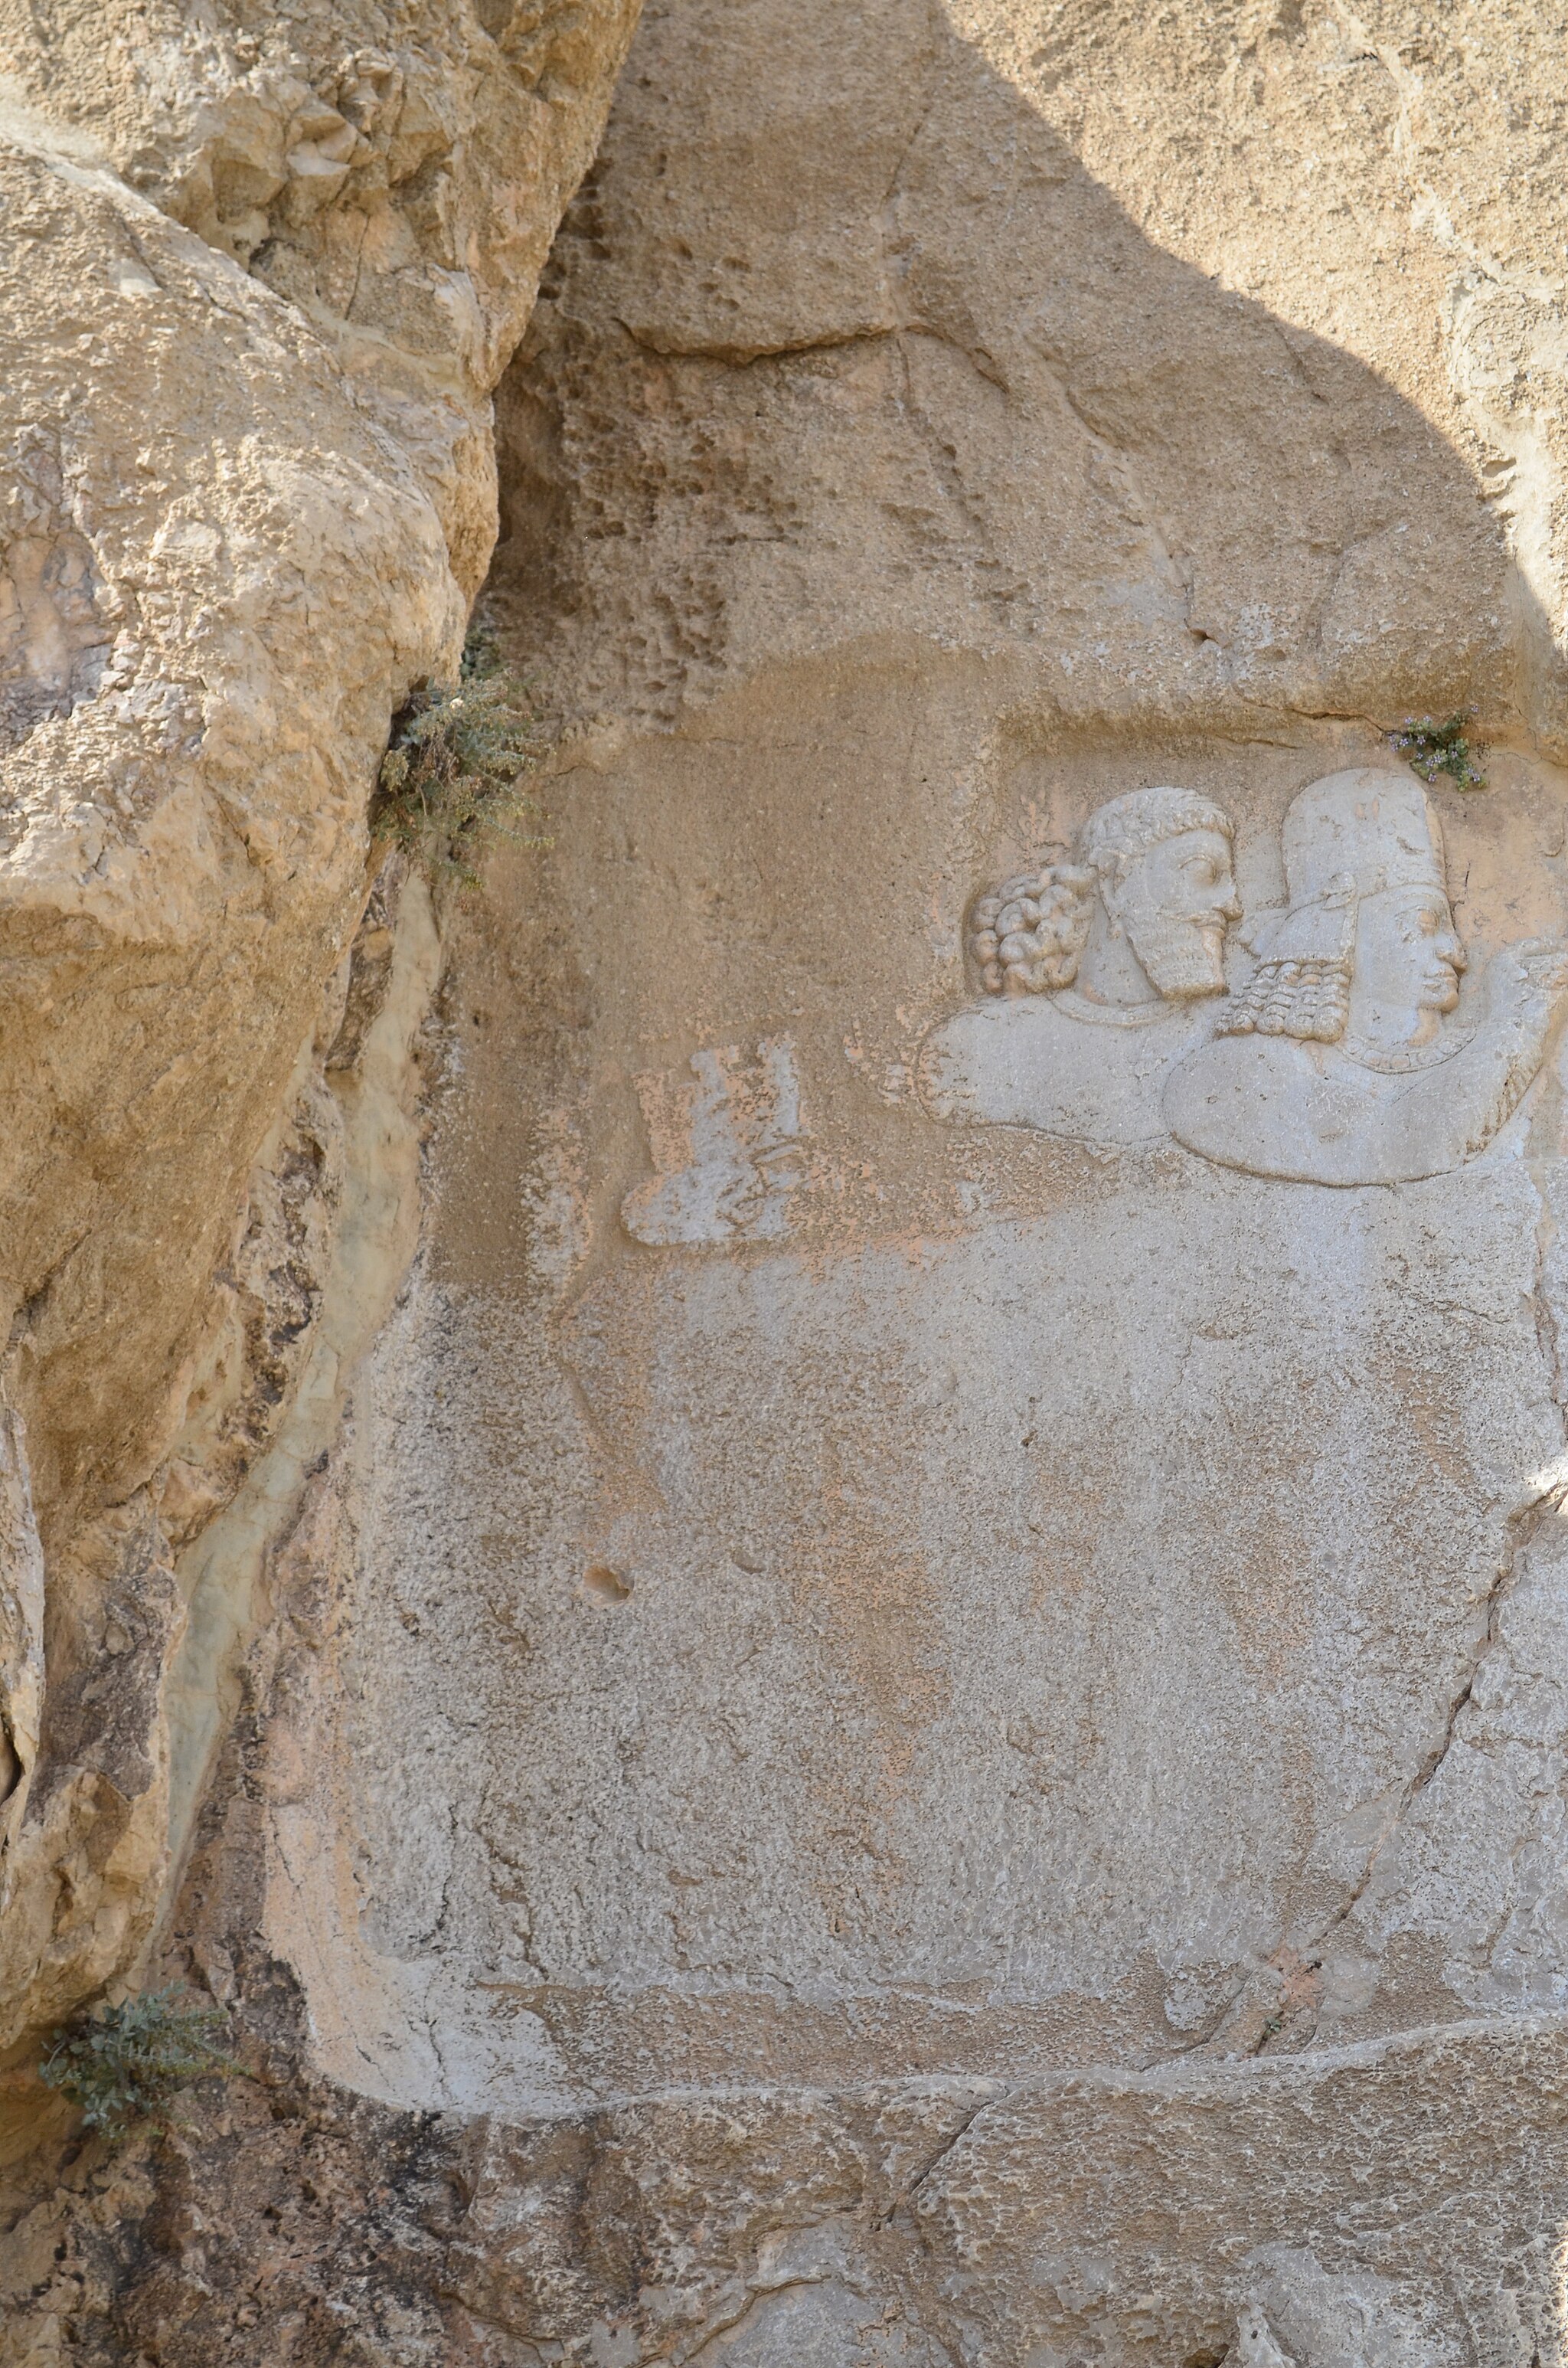
Title: Naqshe Rostam Darafsh Ordibehesht 93 (39)
Description: Naqsh-e Rustam
Date: 2014-05-05 16:47:20
Categories: GFDL, Taken with Nikon D5100, Relief of Bahram II and his court, License migration redundant, Self-published work, Photos by Darafsh Kaviyani